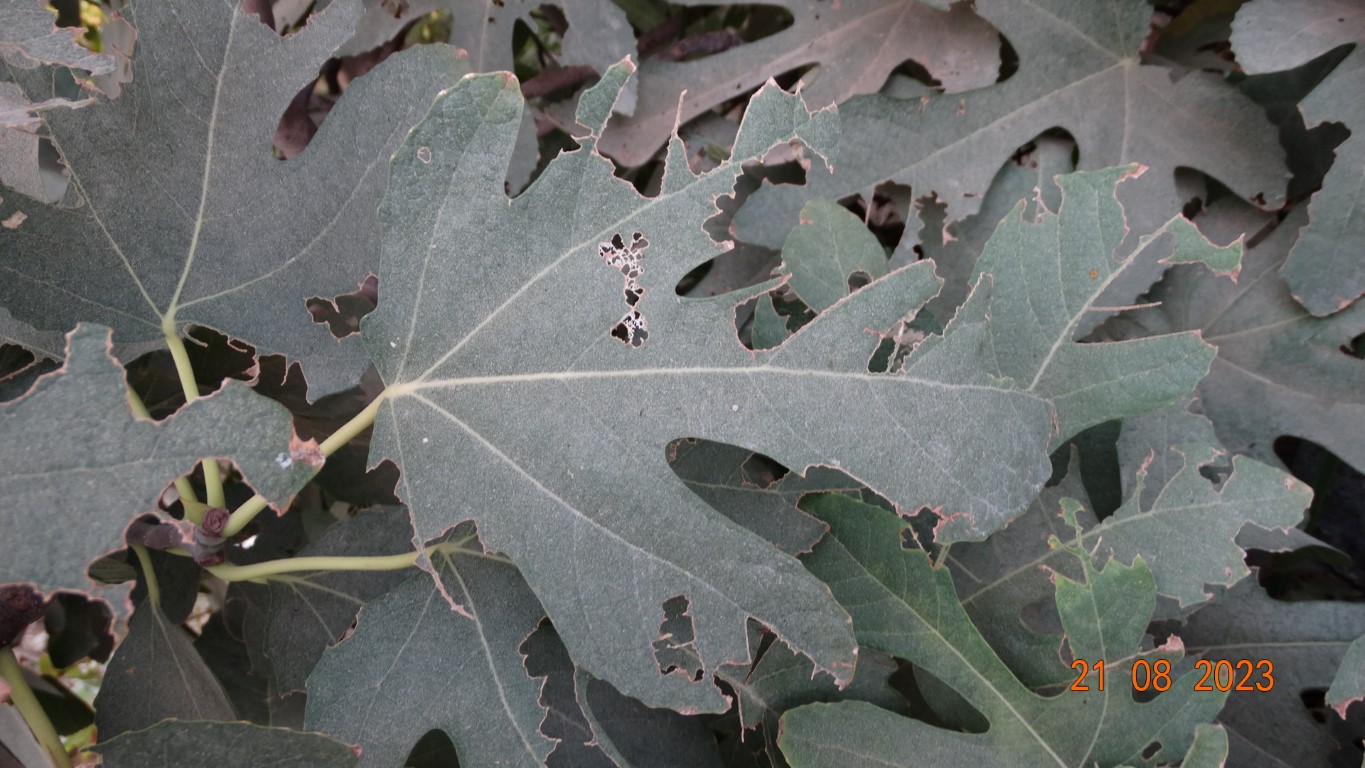
Label: infected